Galt Gardens

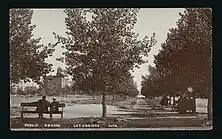
People resting on park benches in a public area then known as "The Square" between 1907 and 1913

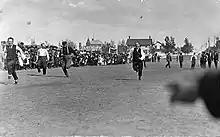
A race conducted at Galt Gardens in 1906

The land that eventually became Galt Gardens was owned by the Galt family, local entrepreneurs. When the original town plan was surveyed in 1885, Elliot Galt ensured the area was reserved as parkland. As the central business district of Lethbridge sprung up around the land, which had come to be known as "The Square", the citizens began using it as their own, and it served as the location for most town fairs and sports events.